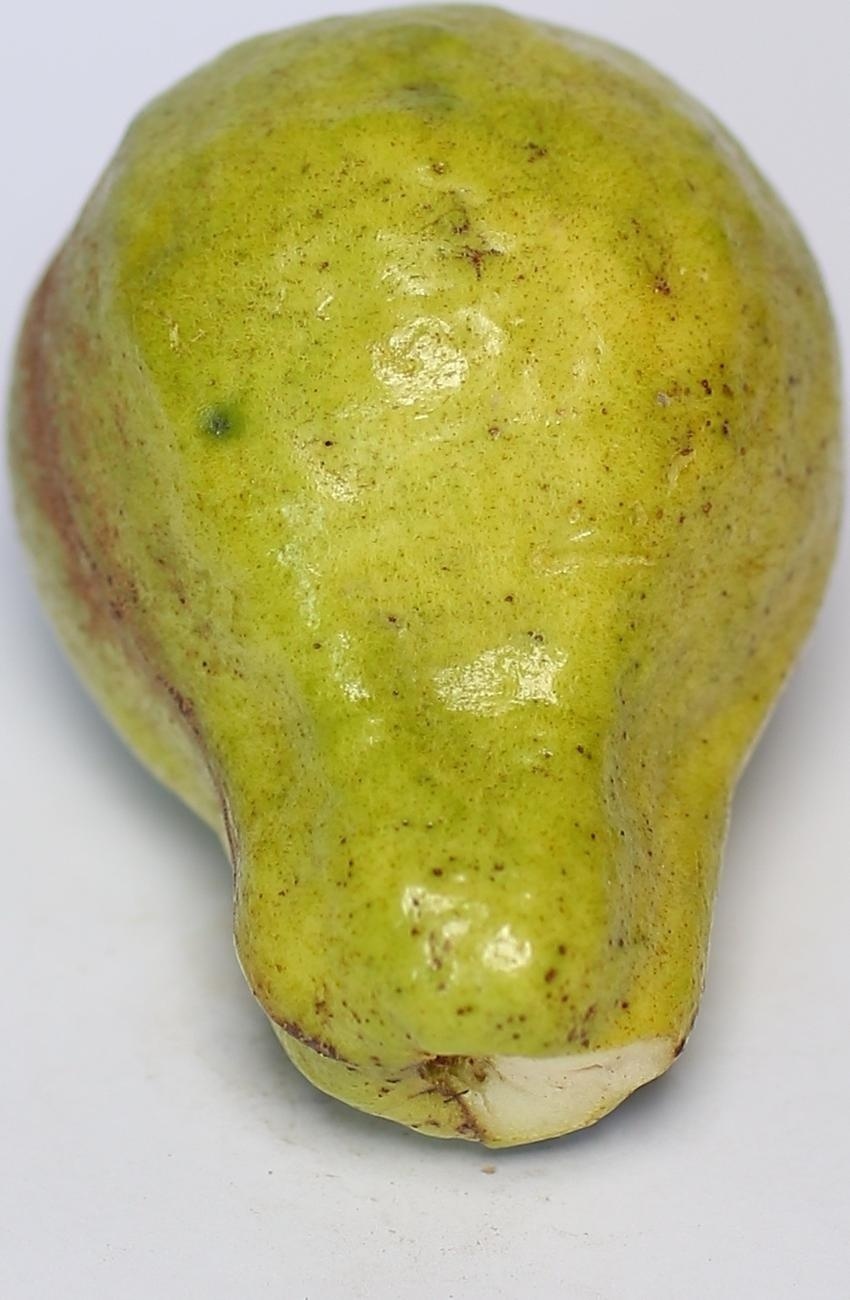
Maturity: mature-green
Variety: local-sindhi